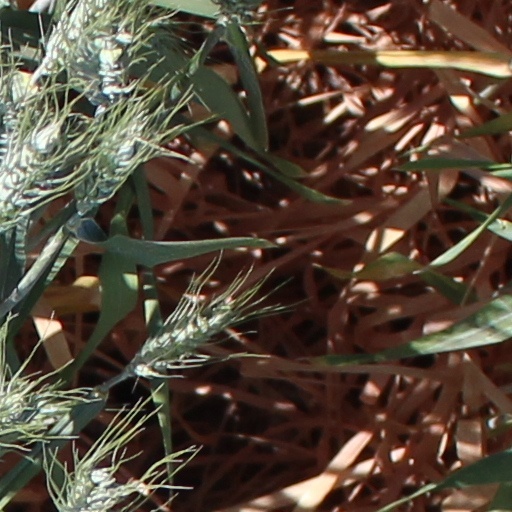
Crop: wheat